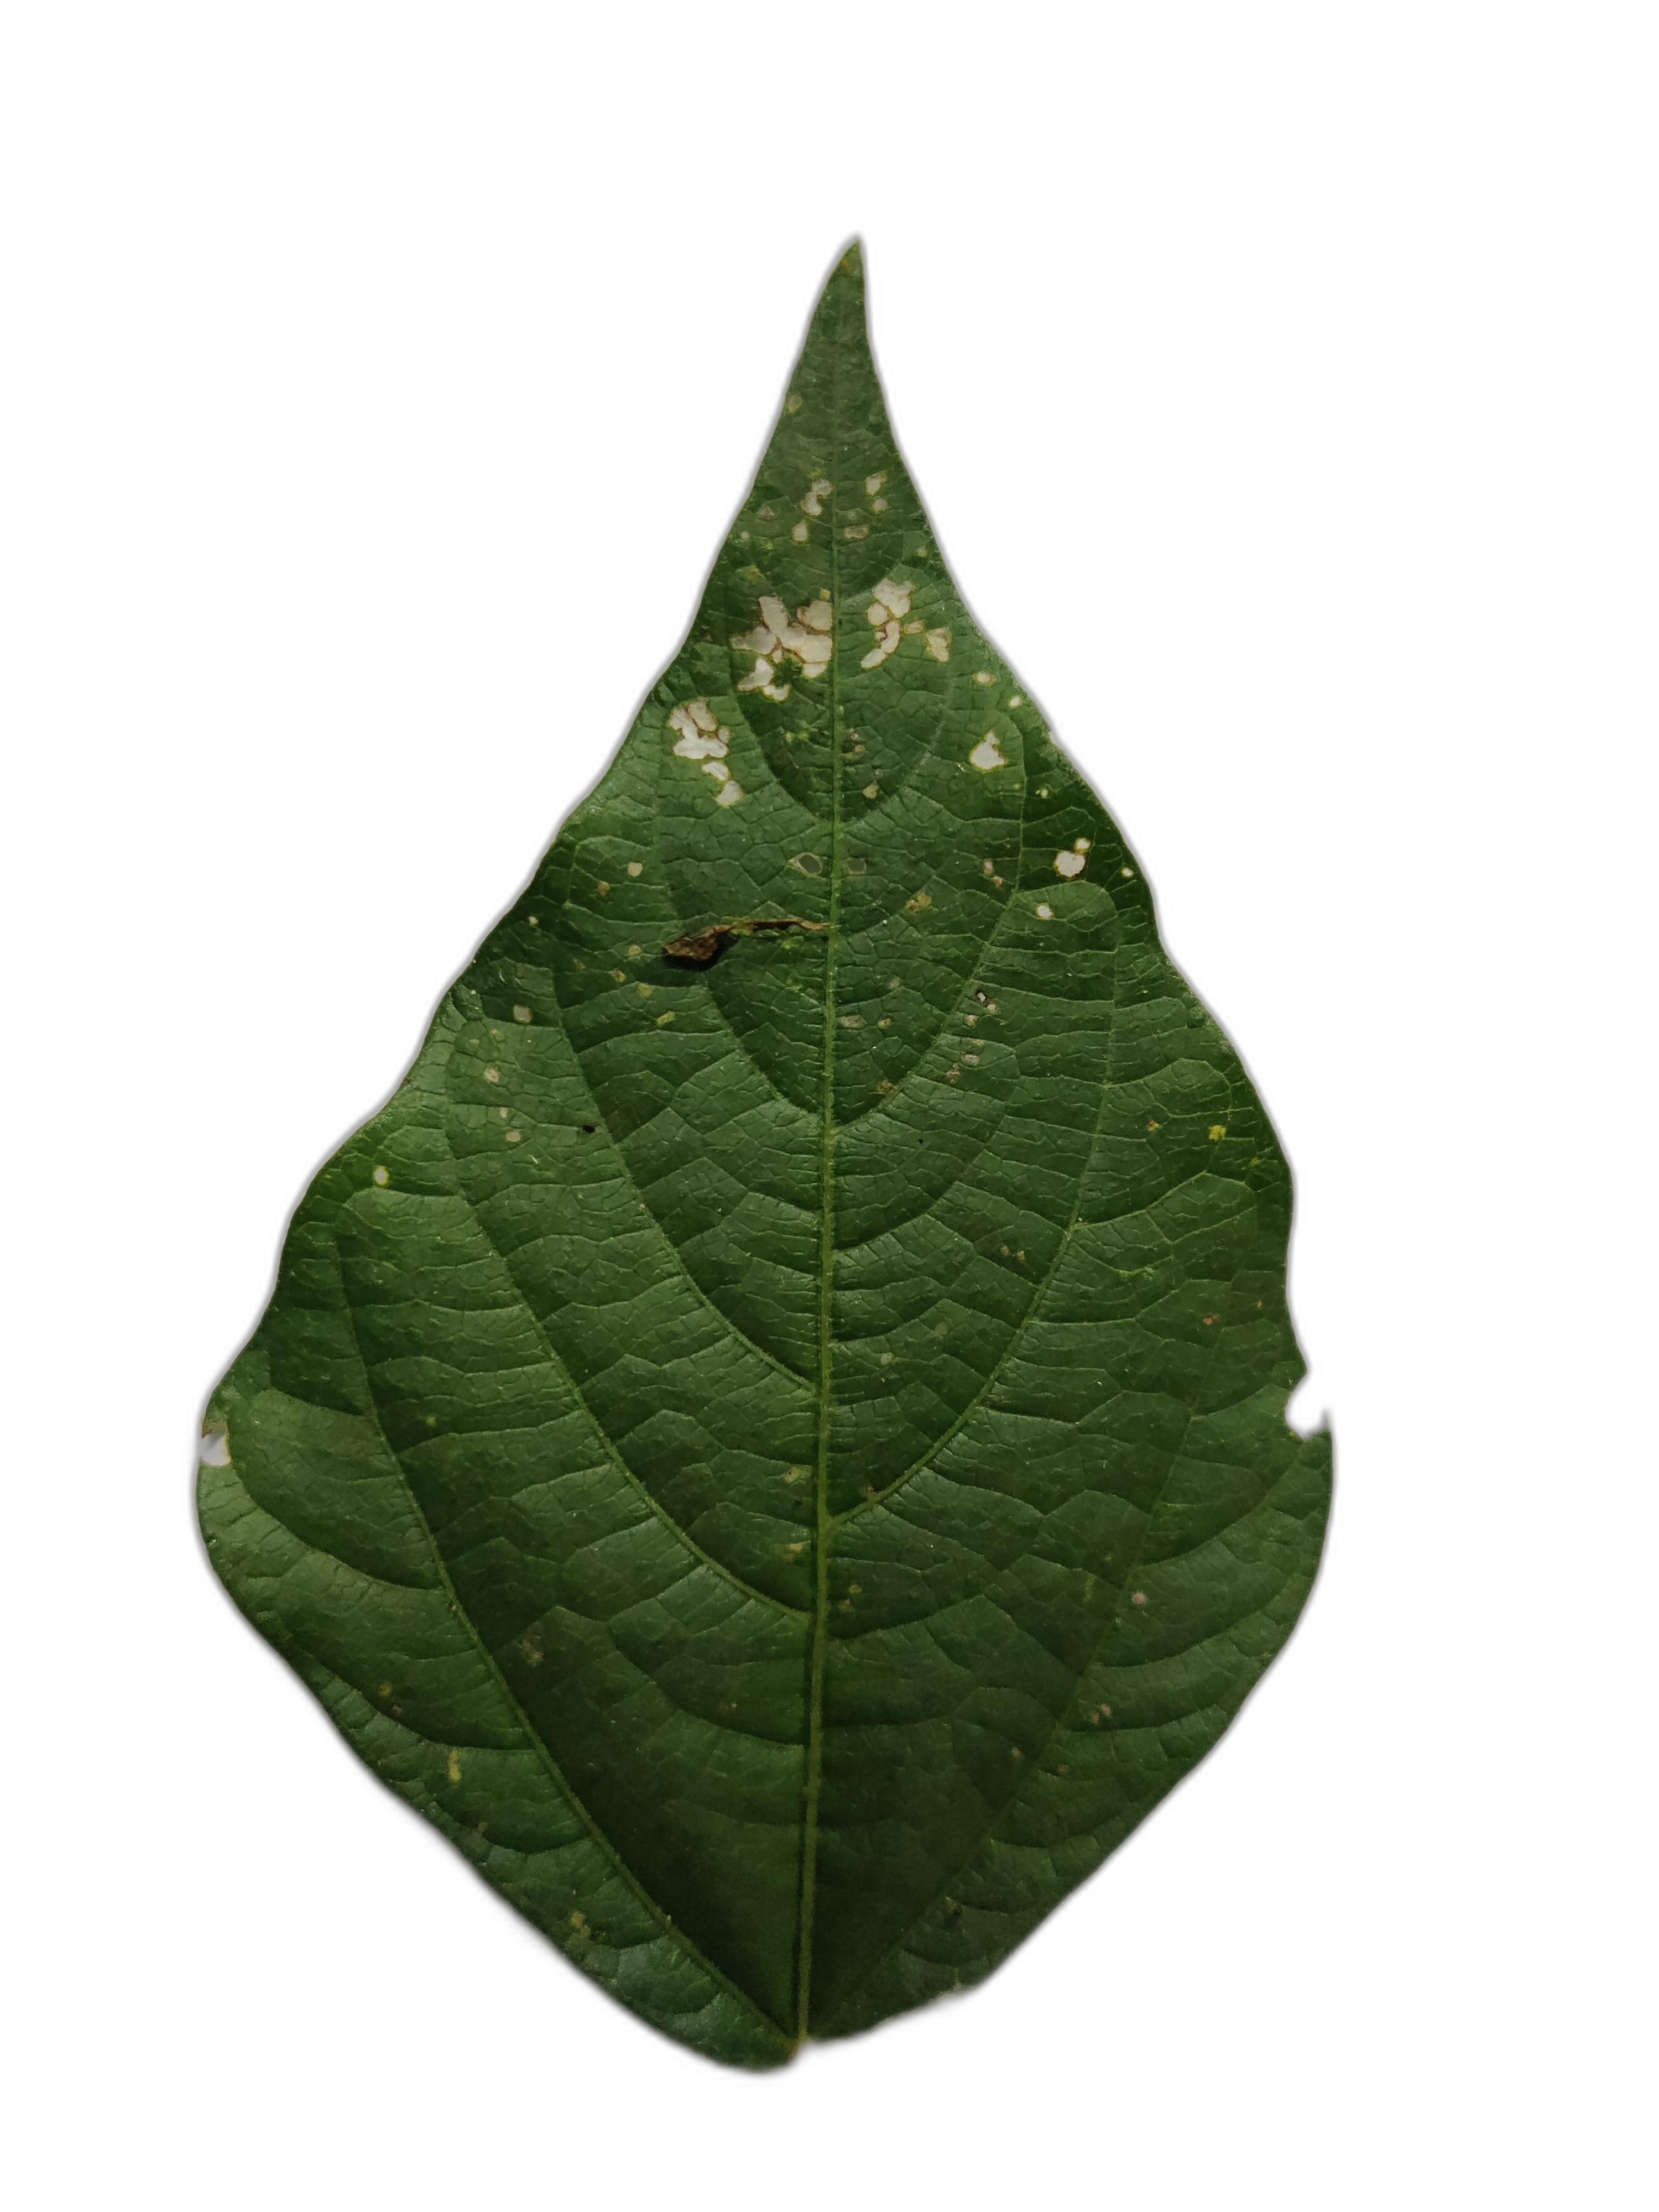
Label: Cercospora leaf spot